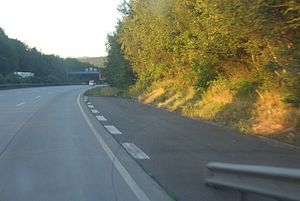
Tyske motorveje
Nødholdeplads på A 61
Tyske motorveje er i reglen indrettet efter hurtigkørende trafik, fri for vejkryds, adskilte kørebaner med flere spor og er udstyret med særlige til- og frakørsler.